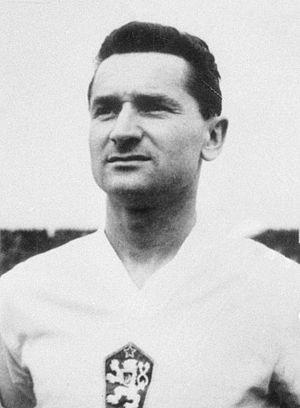
Josek Kadraba est un footballeur tchécoslovaque né le 20 septembre 1933 à Řevničov et mort le 5 août 2019.